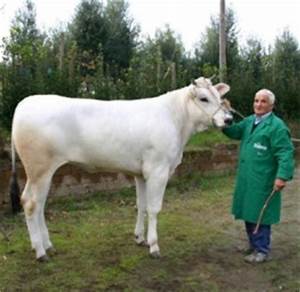
Label: cow